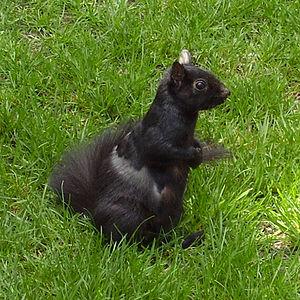
Écureuil gris (Sciurus carolinensis) mélanique de phénotype brun (brun-noir), à Toronto, Canada.